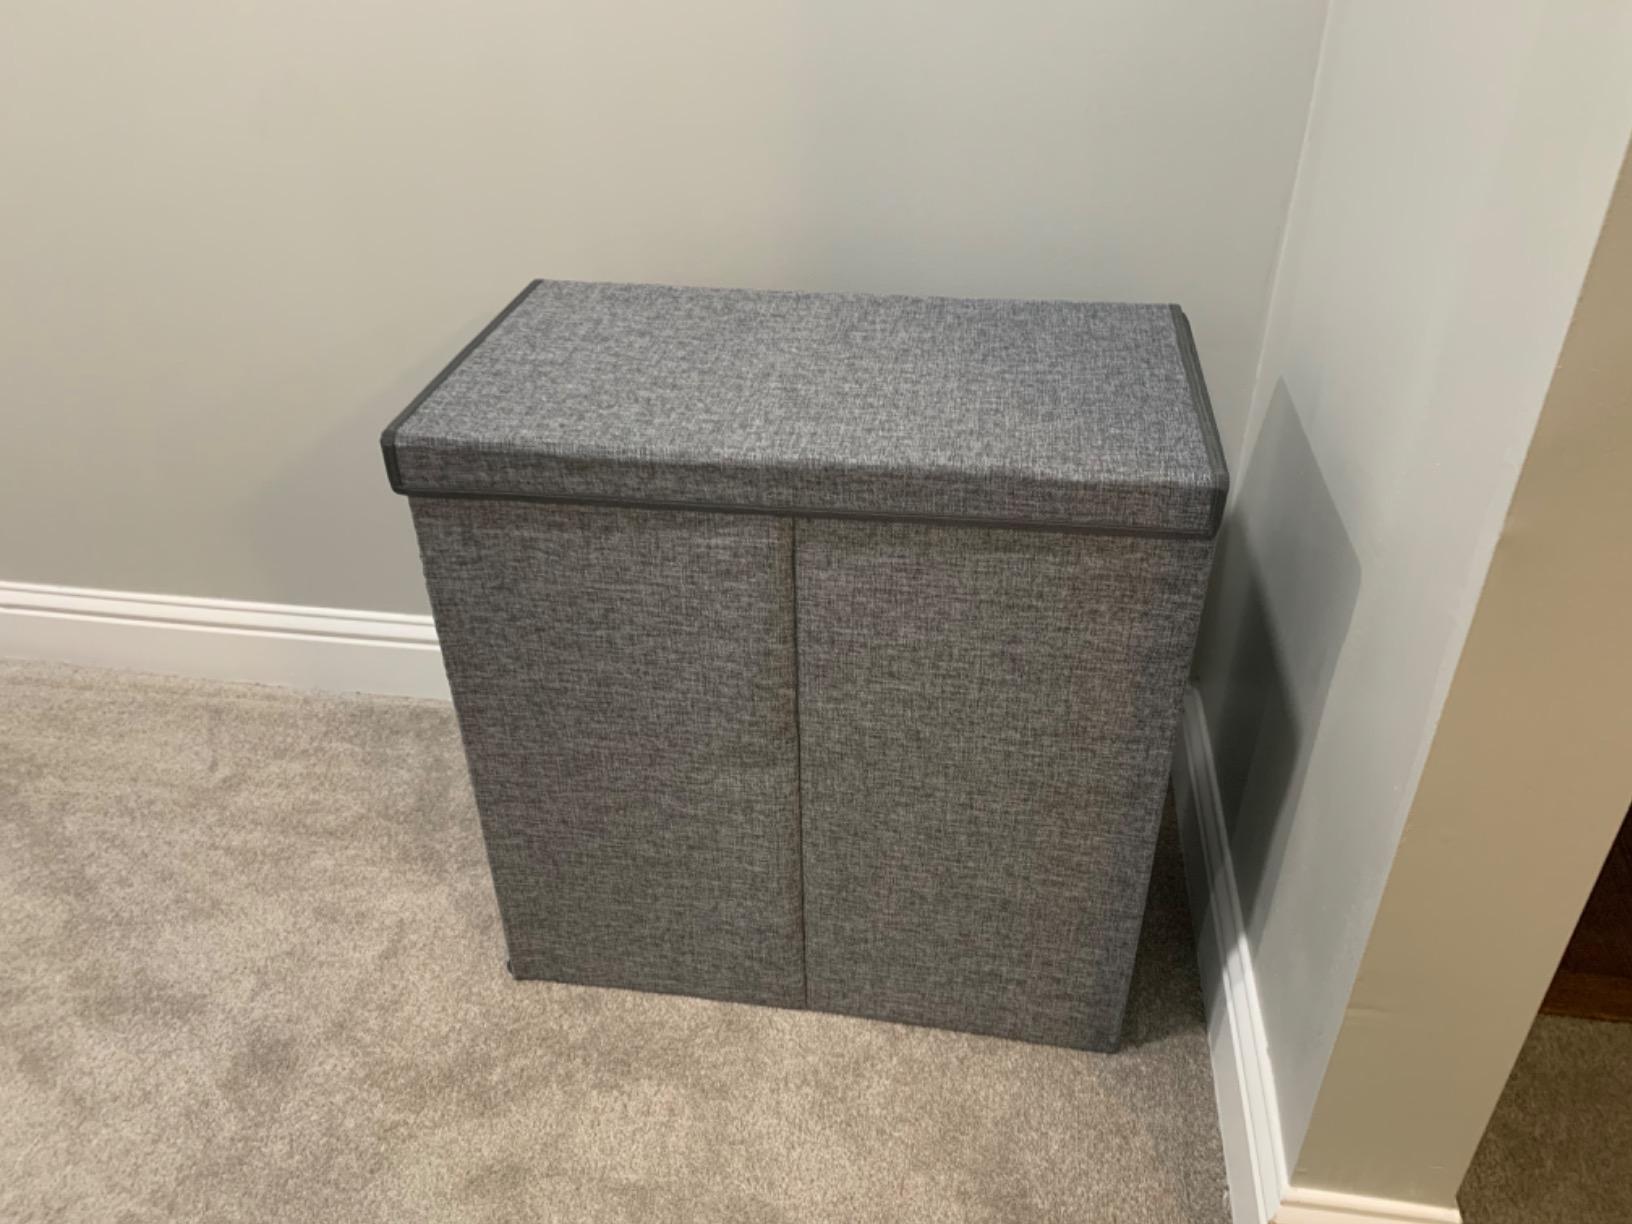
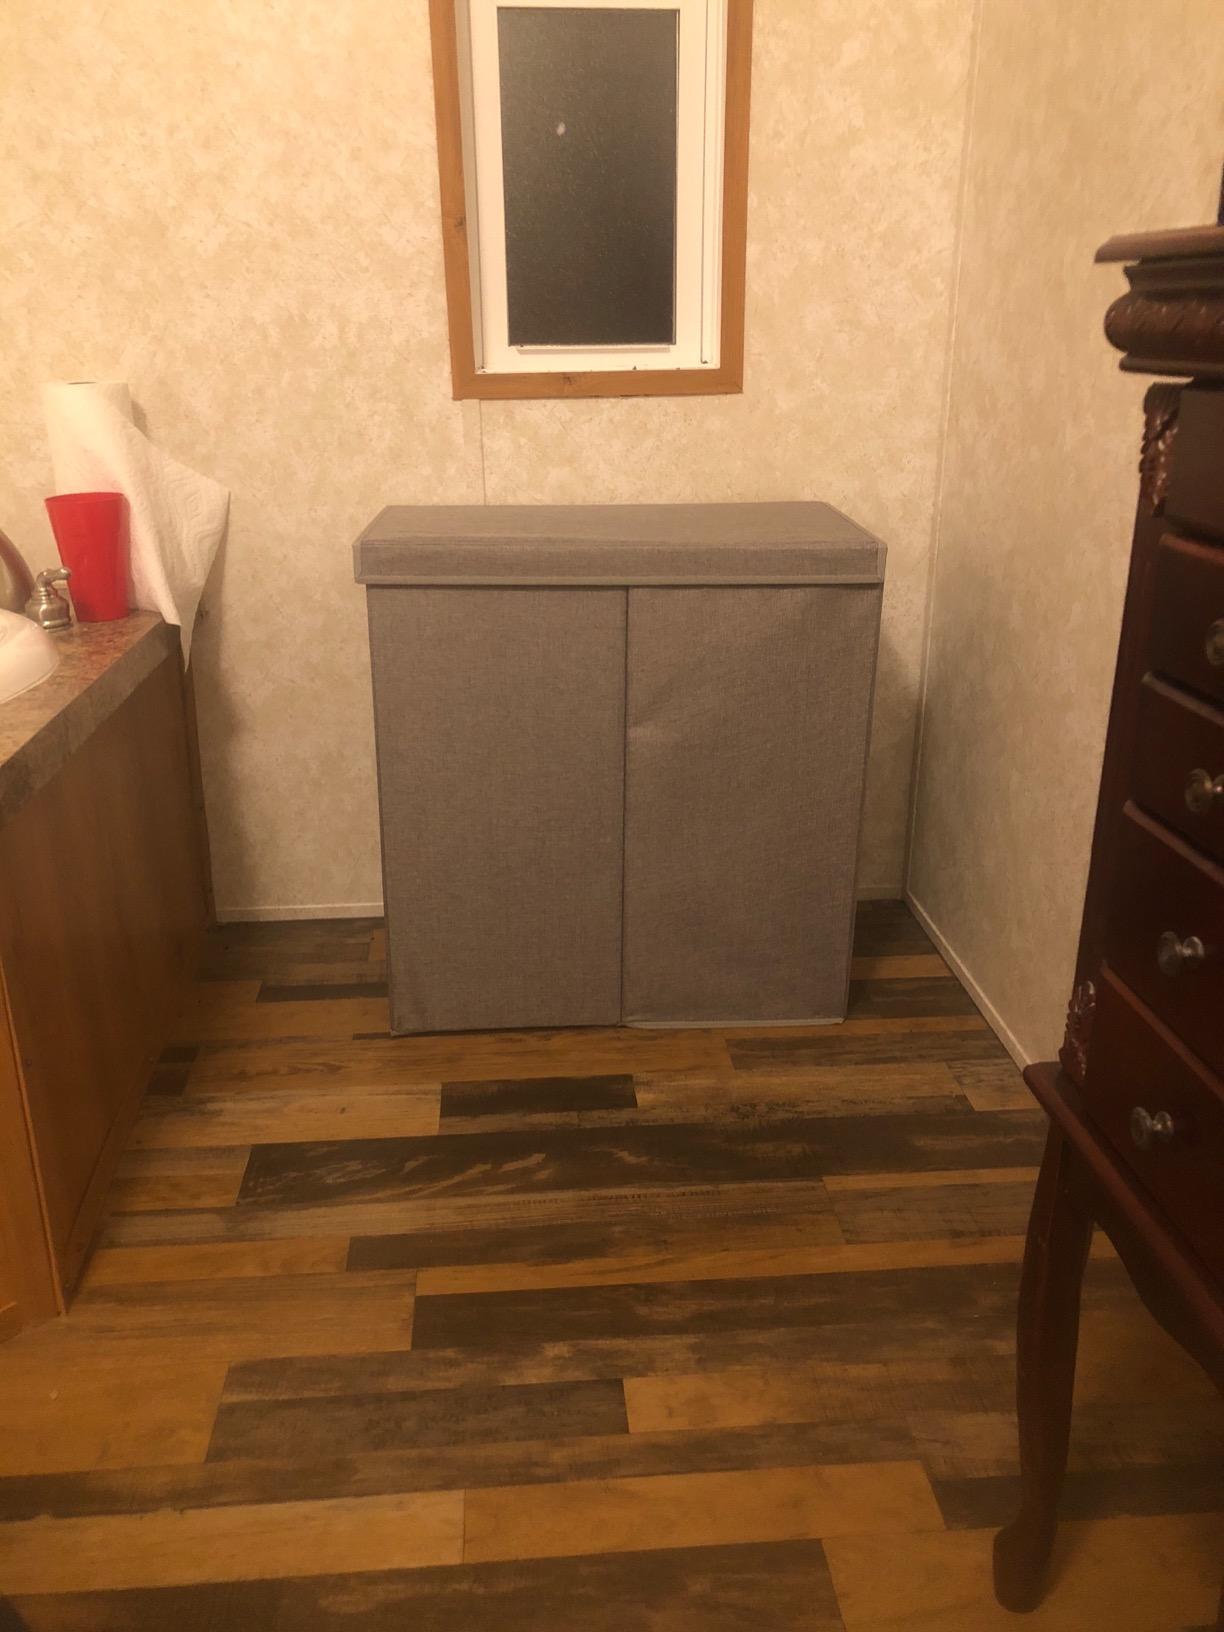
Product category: items_hamper
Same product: yes